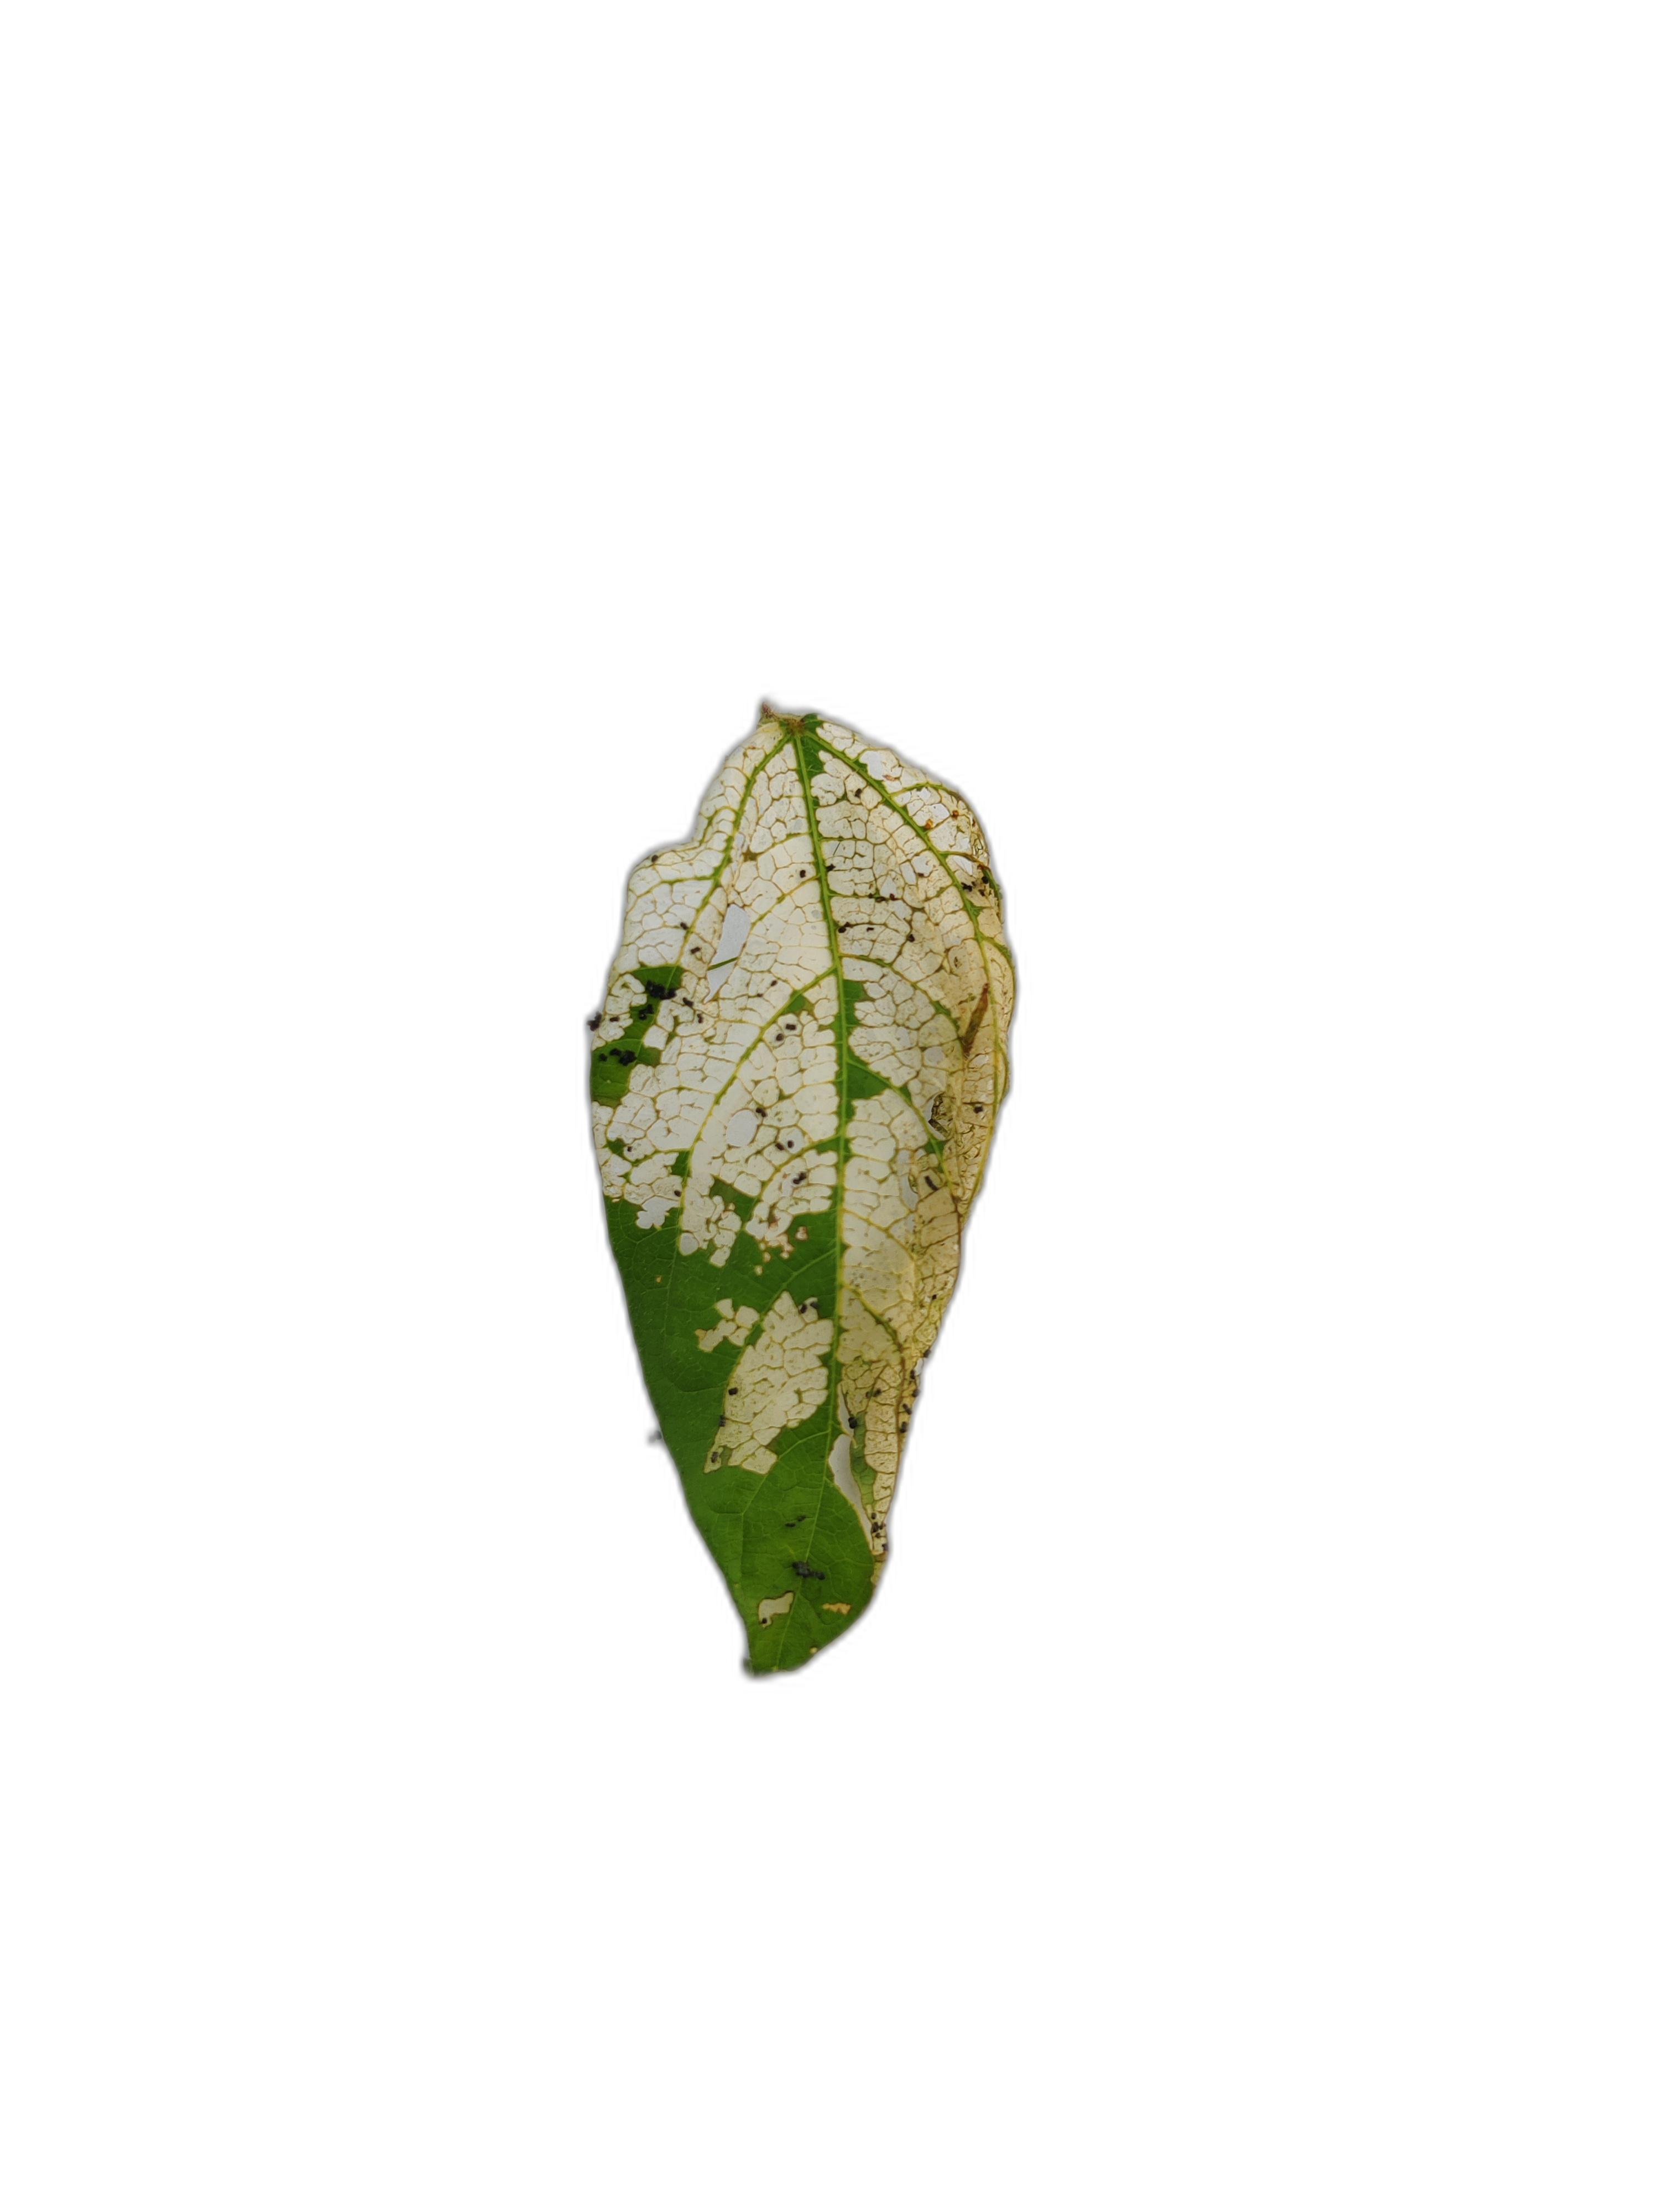
Label: Insect